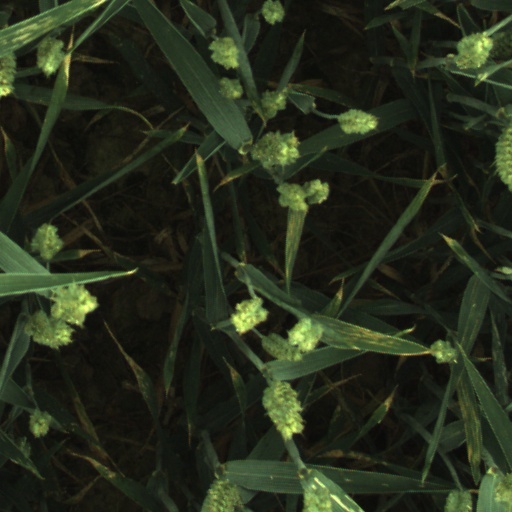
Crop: wheat